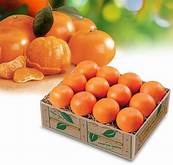
Label: mandarine